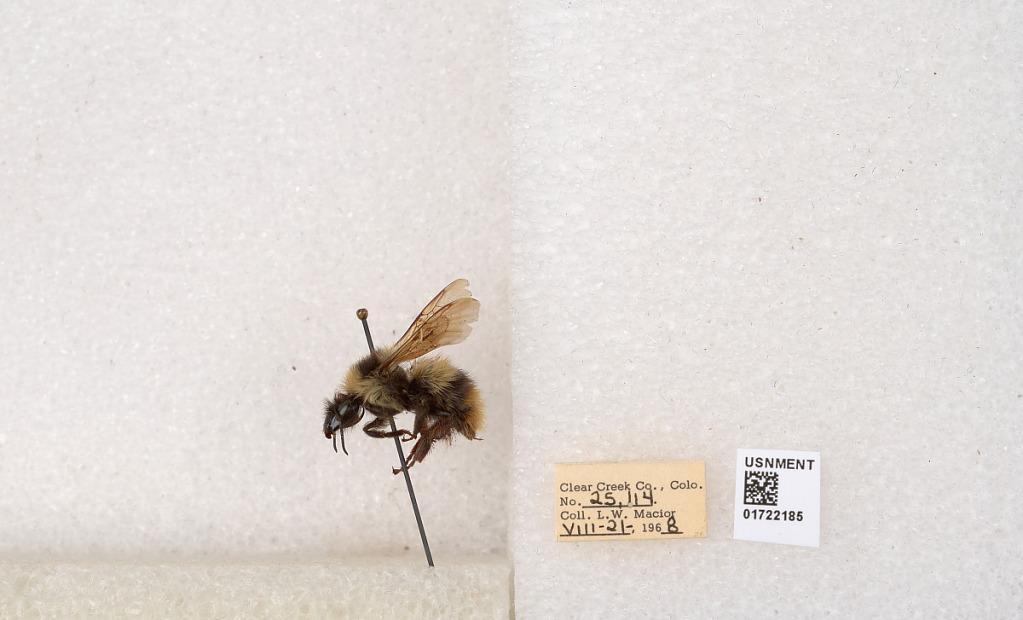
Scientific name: Bombus kirbyellus
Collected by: L. Macior
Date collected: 1968-8-21
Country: United States
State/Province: Colorado
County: Clear Creek
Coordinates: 39.6891, -105.644